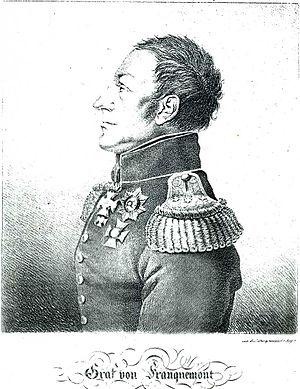
Comte Frederic de Franquemont (1770-1842)
Au Moyen Âge, Franquemont est une seigneurie située sur les deux rives du Doubs, lesquelles sont dominées par le château de Franquemont. La seigneurie comprend alors les rives du Theusseret jusqu’au Moulin du Plain, le vallon, les moulins, les hameaux et villages de Gourgouton, Montbaron, Vautenaivre, Beaujour et Goumois.
Le comte Frédéric de Franquemont, 1773- 1842 était un général d’Empire puis le ministre de la guerre du Wurtemberg.